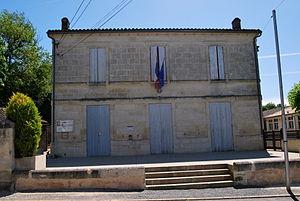
Daignac
Daignac est une commune du Sud-Ouest de la France, située dans le département de la Gironde en région Nouvelle-Aquitaine.